Bernardo Germán de Llórente

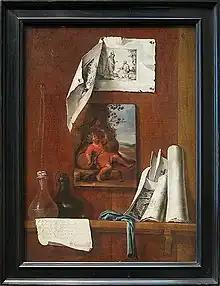
"Wine" or "Allegory of taste"

When the Spanish court was residing in Sevilla c. 1730, he was asked by Queen Isabel Farnese to paint a portrait of her son Don Philip. The "Portrait of Don Philip" at about age 10 shows him dressed in the fashion of the time, in a red coat with rich silver embroidery, the stars of the Holy Spirit and an azure blue sash. The work shows the influence of the Bourbon court painter Jean Ranc, whom Llórente had the opportunity to meet during his stay in Seville.